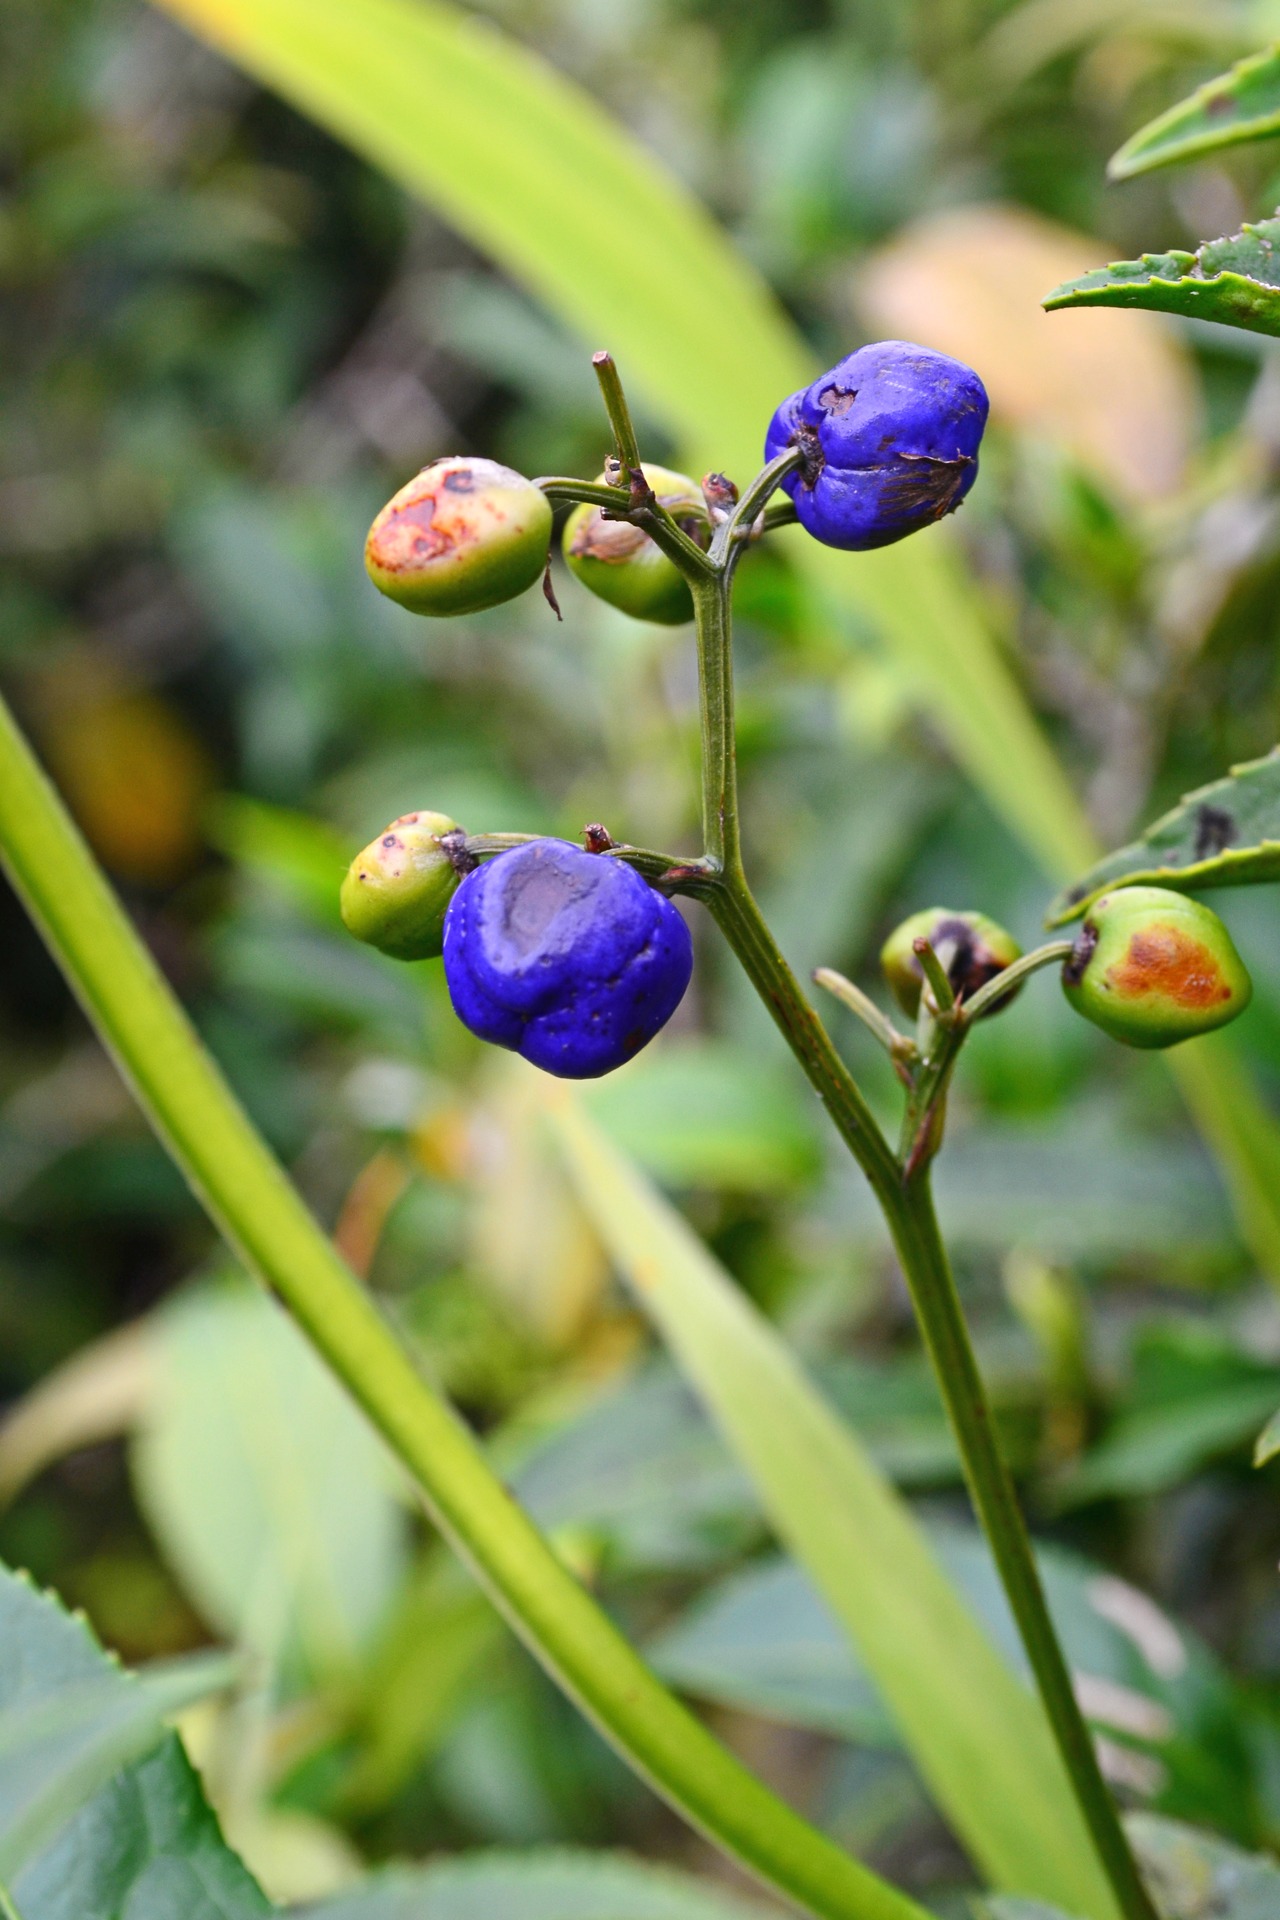
nature, plant, fruit, berry, leaf, flower, food, produce, botany, colorful, flora, wildflower, vegetation, shrub, sri lanka, eatable, macro photography, flowering plant, bilberry, wild fruits, plant stem, land plant, dayflower family, tea estate, loolecondera, deltota